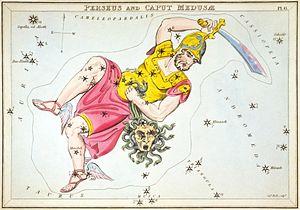
Méduse, appelée aussi la Gorgone, est dans la mythologie grecque l'une des trois Gorgones. Elle est la seule à être mortelle. Fille de Phorcys et Céto, et donc petite-fille de l'union de la Terre avec l'Océan, elle appartient au groupe des divinités primordiales, tout comme ses cousines, la Chimère et l'Hydre de Lerne, qui, elles aussi, avaient des traits associés à l'image du serpent et ont été détruites par des héros. Même si elle figure au fronton de plusieurs temples, elle ne faisait l'objet d'aucun culte.
Urania's Mirror; or, a view of the Heavens est un ensemble de 32 cartes astronomiques publié en novembre 1824. Contenant des illustrations basées sur A Celestial Atlas d'Alexander Jamieson, les cartes avaient également des trous pour permettre de voir une représentation des étoiles de la constellation devant une lumière. Gravées par Sidney Hall, elles ont été identifiées comme le travail du révérend Richard Rouse Bloxam, un maître assistant à la Rugby School, bien qu'il ait été dit que ce soit le travail « d'une dame ».